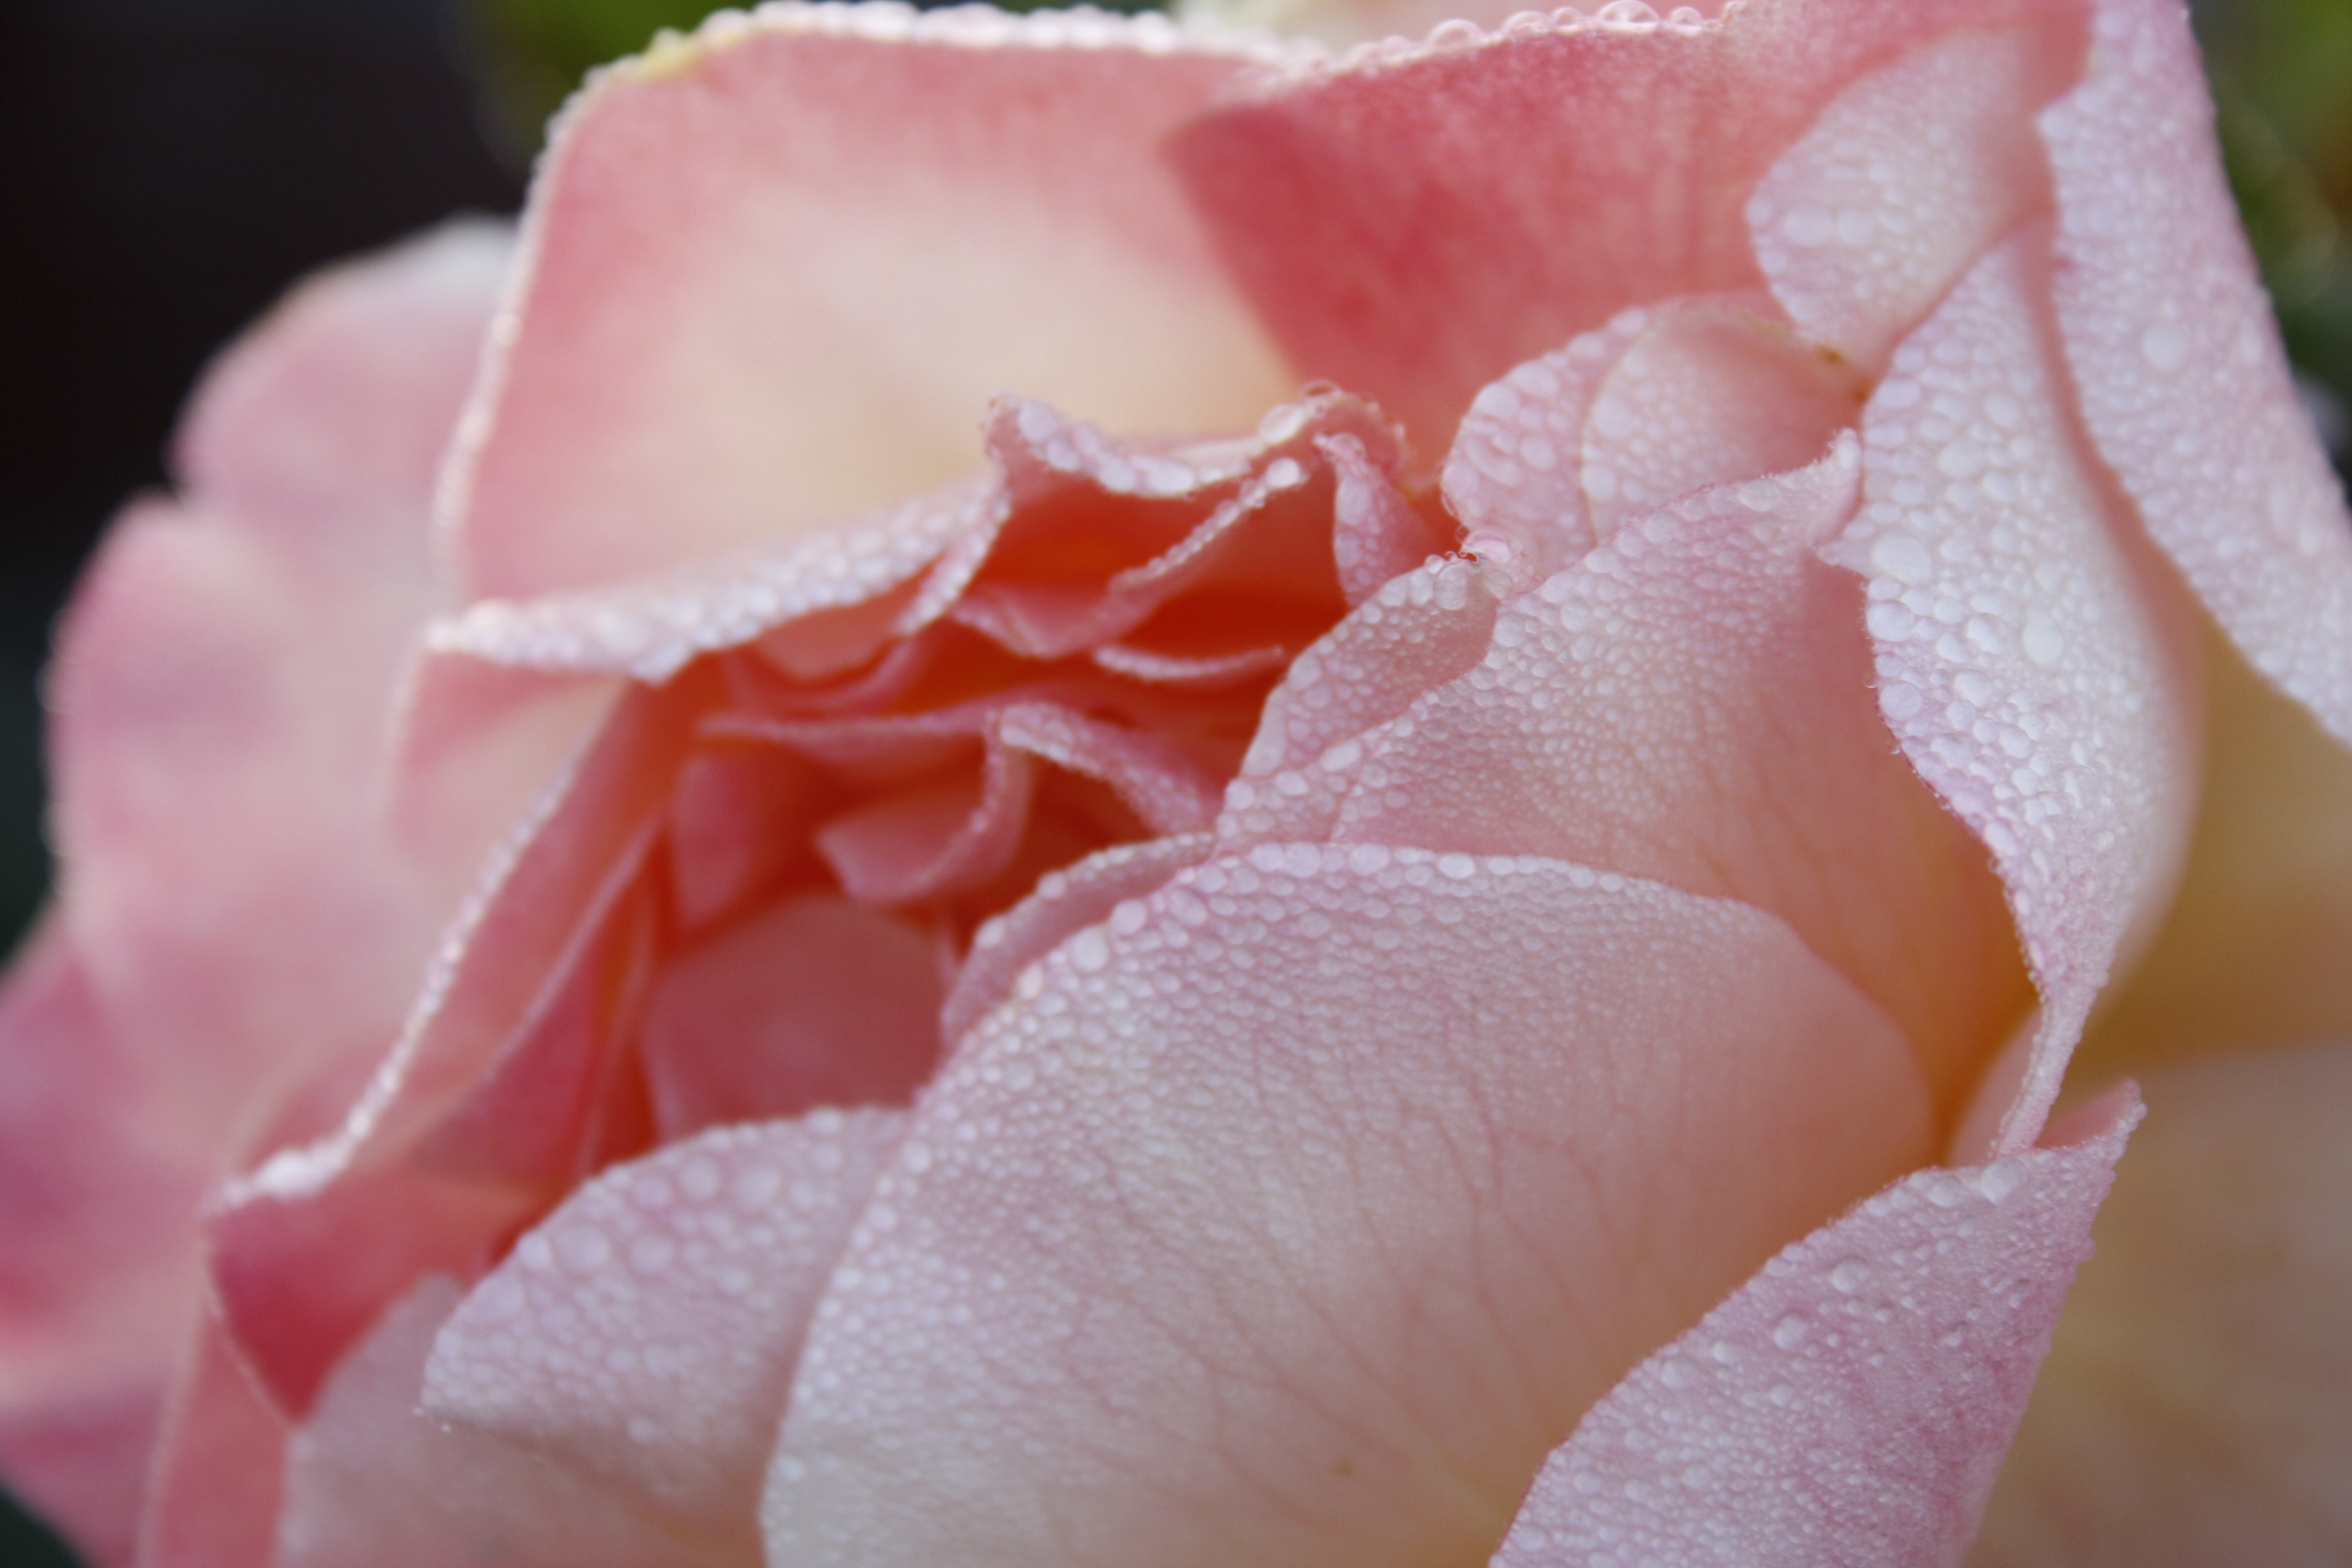
nature, blossom, plant, photography, flower, petal, wildlife, rose, spring, pink, flora, close up, pretty, peony, macro photography, flowering plant, garden roses, rose family, land plant